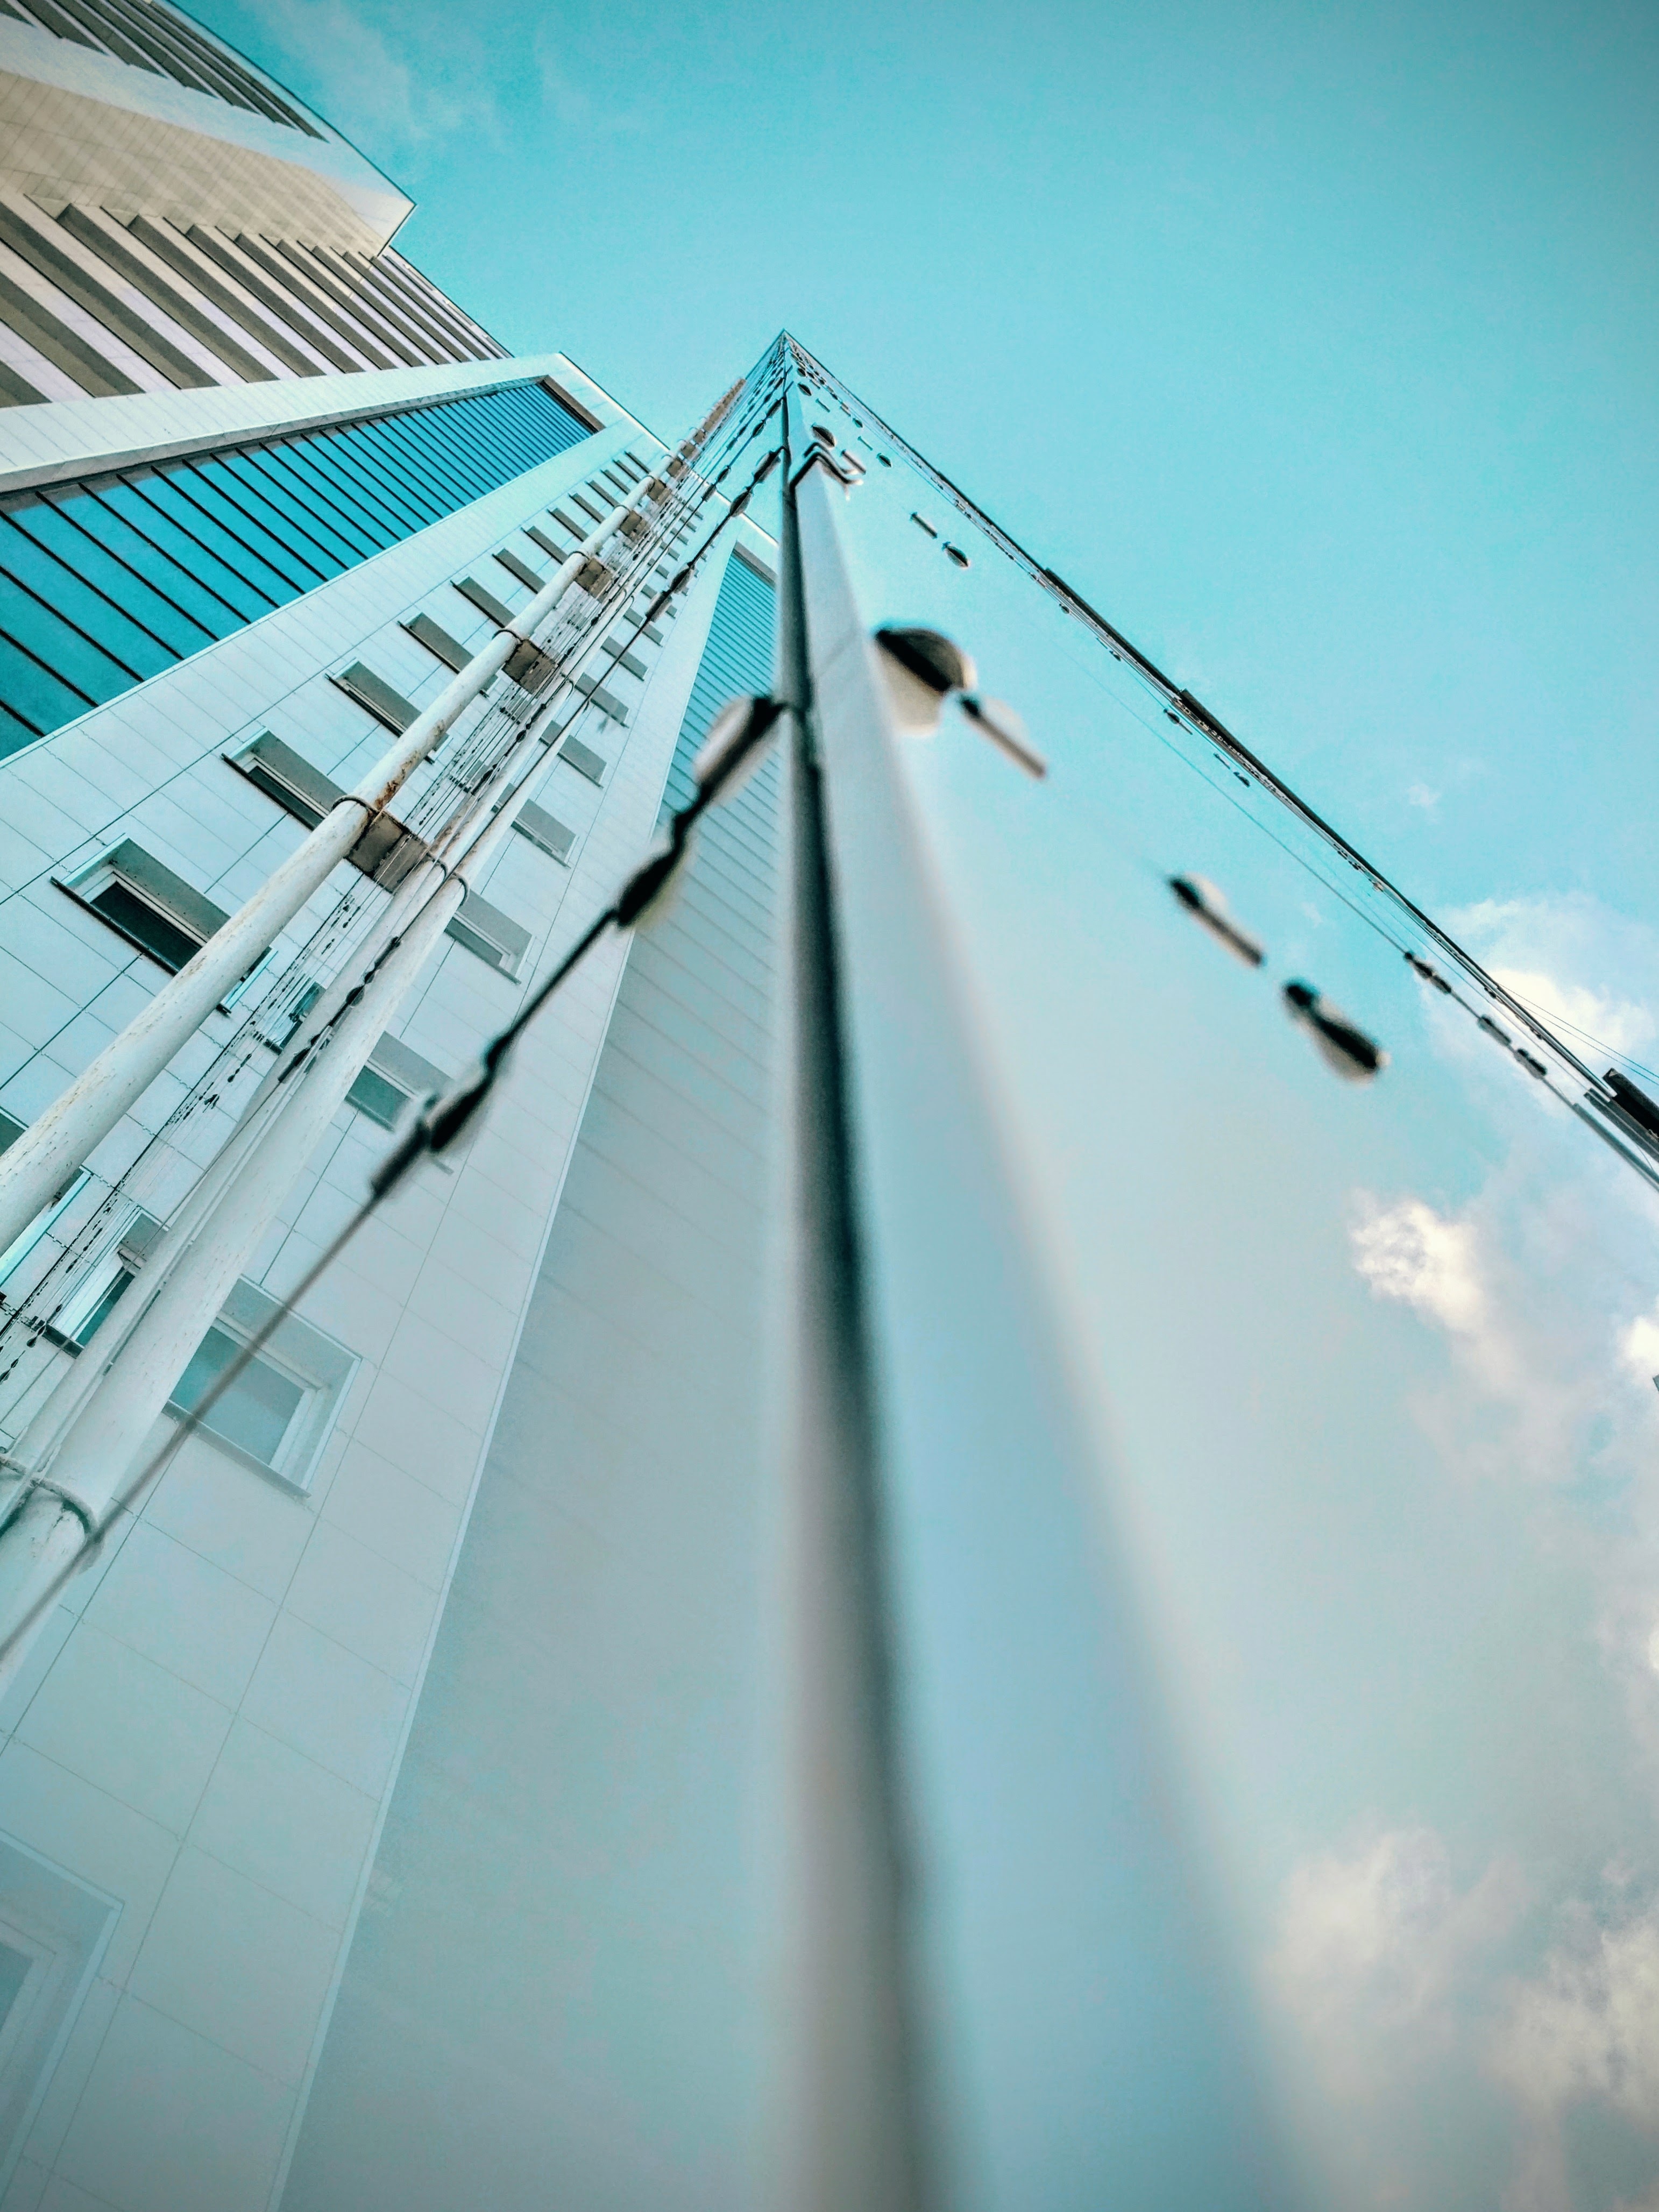
sky, sunlight, skyscraper, line, reflection, mast, color, blue, shape, atmosphere of earth